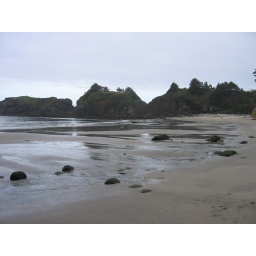
Big Whale Cove near the beach house